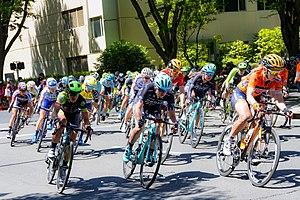
La 3ᵉ édition du Tour de Californie féminin a lieu du 11 mai 2017 au 14 mai 2017. C'est la dixième épreuve de l'UCI World Tour féminin 2017.